Promot

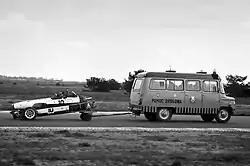
Promot-Rak 67 towed by ZSD Nysa van in 1980 at Poznań Racetrack.

Promot was operated by Ośrodek Techniczno–Zaopatrzeniowy based in Warsaw, Poland. It manufactured competition, rally, (Junior 250) and motocross (MR and MC) motorcycles with 175, 250, and 300 cm³ engines. In 1967, it manufactured its first open-wheel race car, Promot-Rak 67. In 1970 it began development of the prototype racing cars for Formula Polonia. The first car for that series was Promot Polonia I, which manufacture began in 1974. In 1979 the company presented the next series of that car, Promot II, which could race in Formula Polonia and Formula Easter races. In 1984, it presented the third series of the car, Promot III, which was manufactured until 1986,and was the last open-wheel car manufactured by a Polish-based company. In total 62 Promot cars had been manufactured.